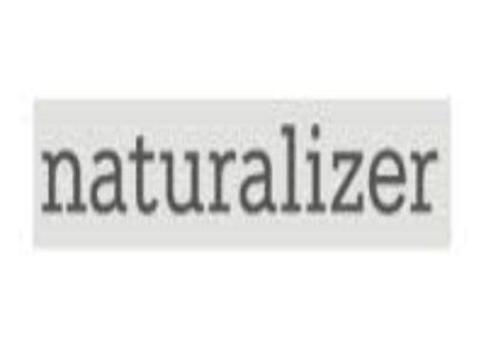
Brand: naturalizer-2
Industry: Clothes